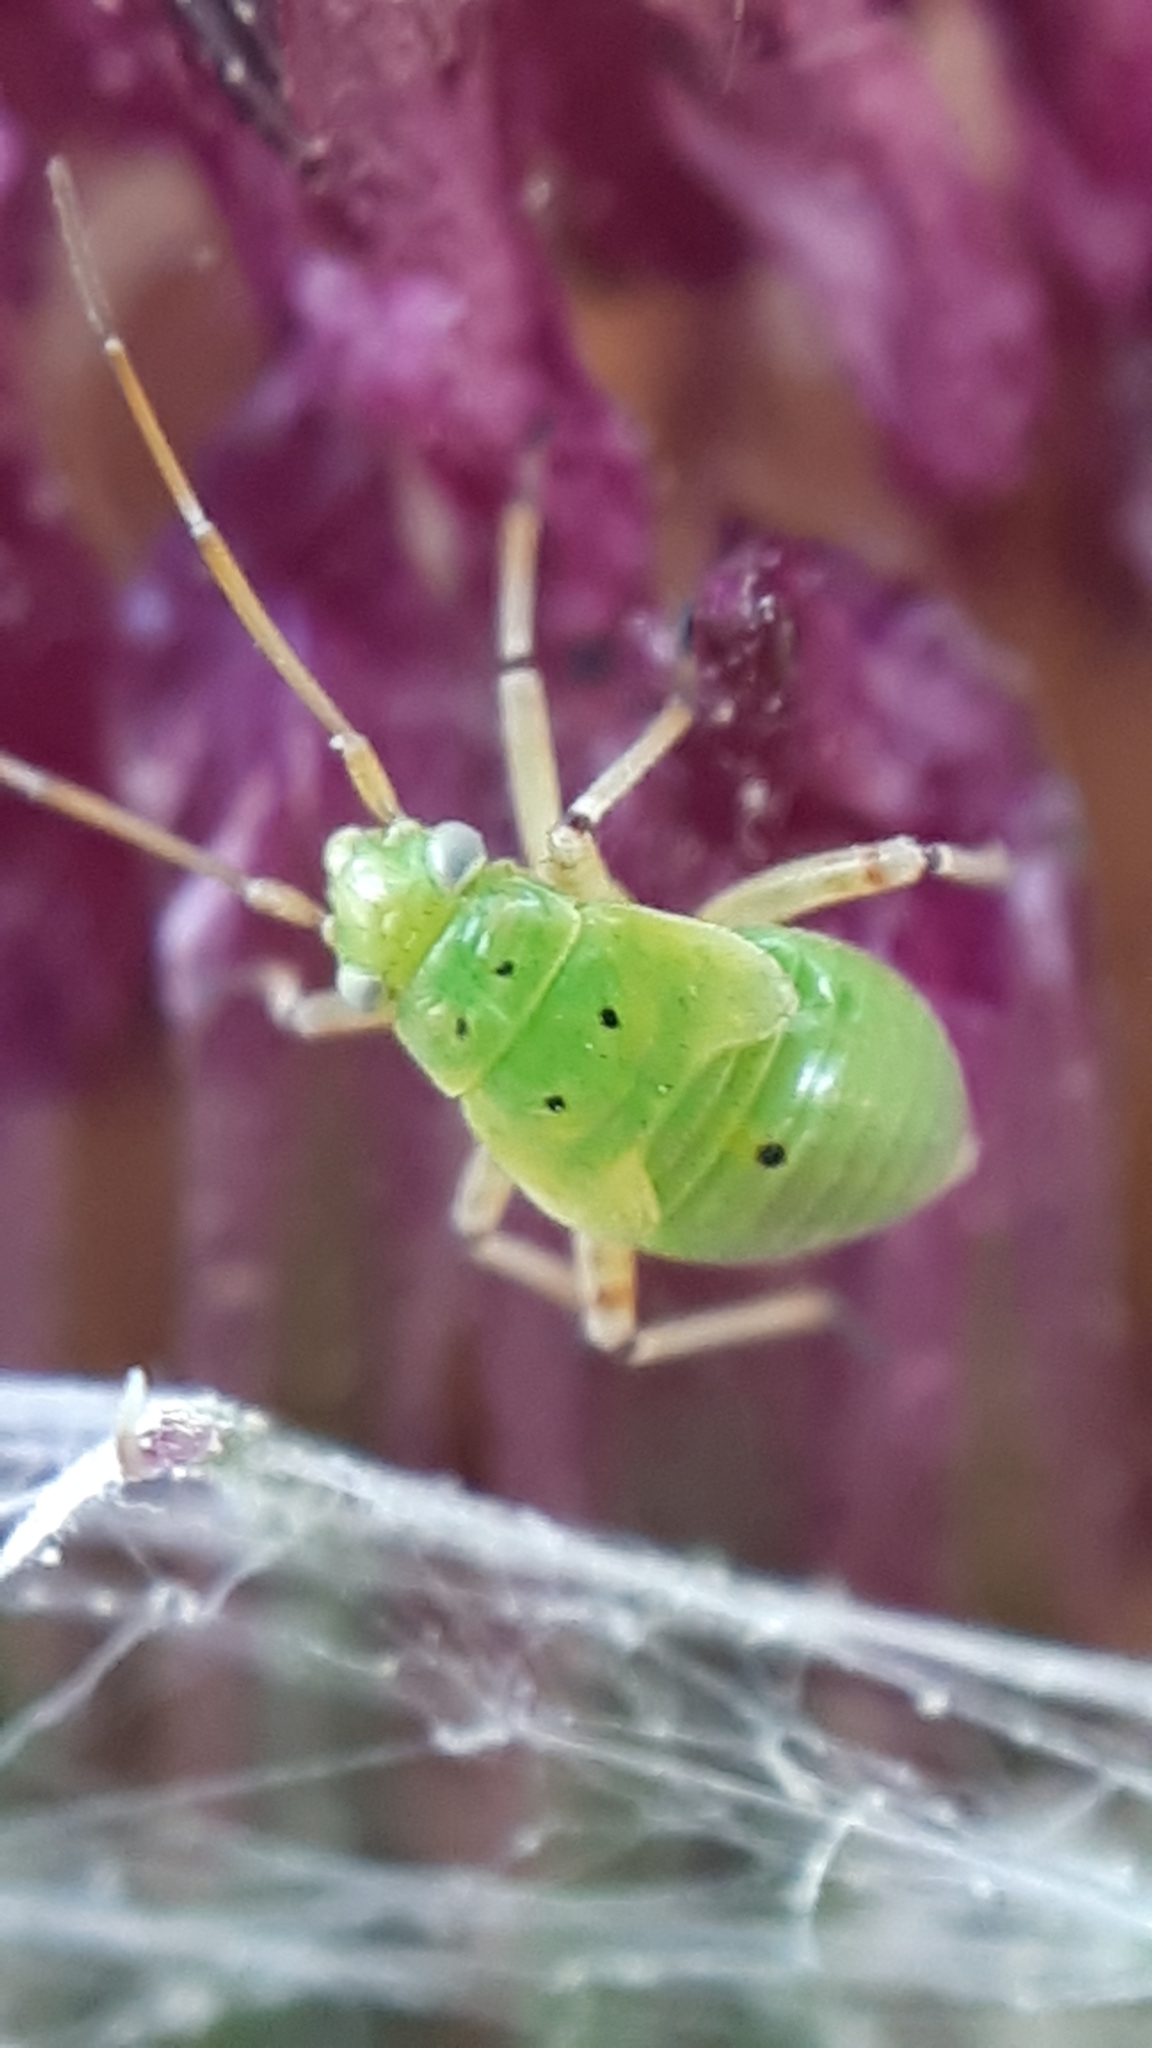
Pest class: lygus_bug